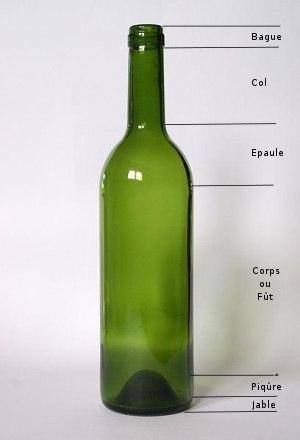
Le goulot est l'extrémité du col d’une bouteille, d’une cruche, ou de tout autre récipient dont l’entrée est étroite.
Une bouteille est un récipient généralement cylindrique à sa base et qui se resserre à son sommet. Les bouteilles sont le plus souvent en verre ou en plastique, fabriquées par le procédé de moulage par soufflage, parfois en grès, et servent à conserver des liquides alimentaires : eau, lait, vin, bière, huile, etc., ou non alimentaires : produits chimiques, détergents, parfums, etc. Par métonymie, le terme de bouteille désigne aussi son contenu. On dit par exemple « boire une bonne bouteille ».